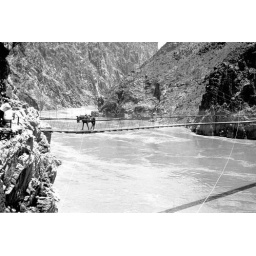
Mule crossing first (1921) Swinging suspension bridge over the colorado river in grca. Circa 1927. Matthes, nps.